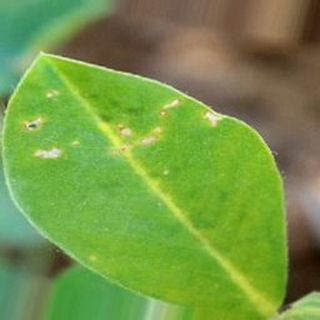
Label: healthy_groundnut